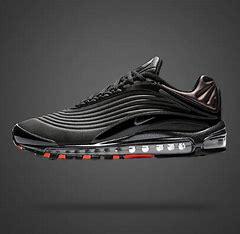
Brand: Nike
Model: Air Max Deluxe